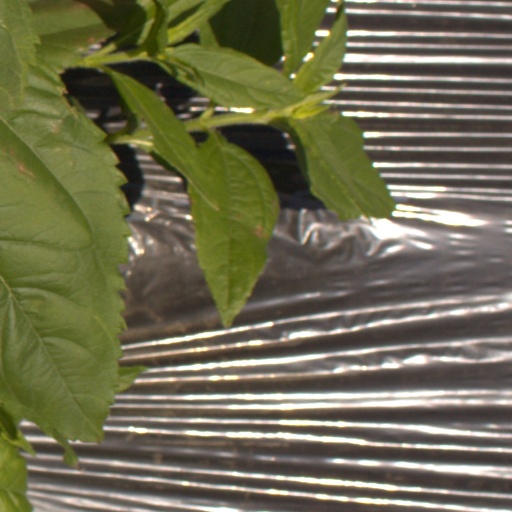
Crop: Jerusalem artichoke